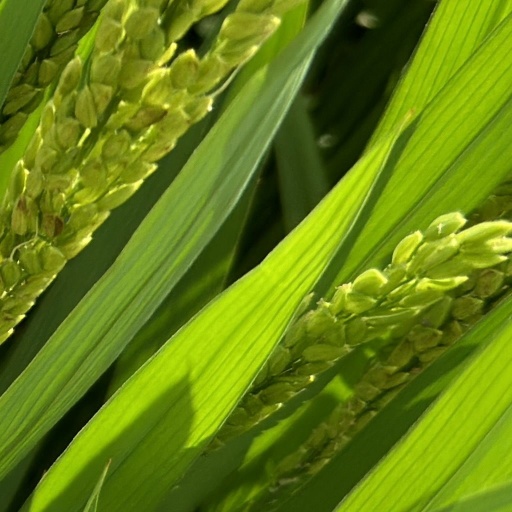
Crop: rice